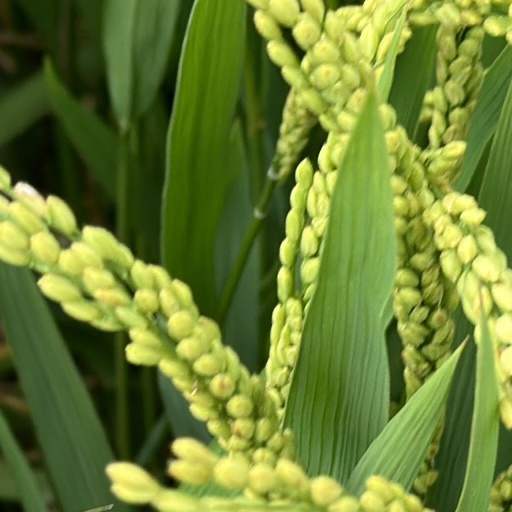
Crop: rice